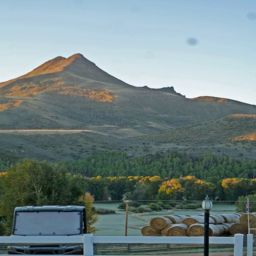
we woke up this morning to the hard frost .